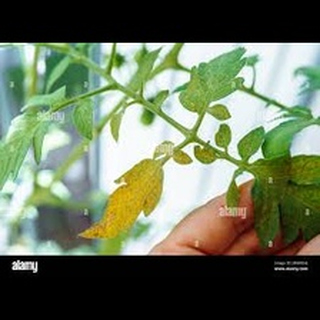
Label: wheat_mite